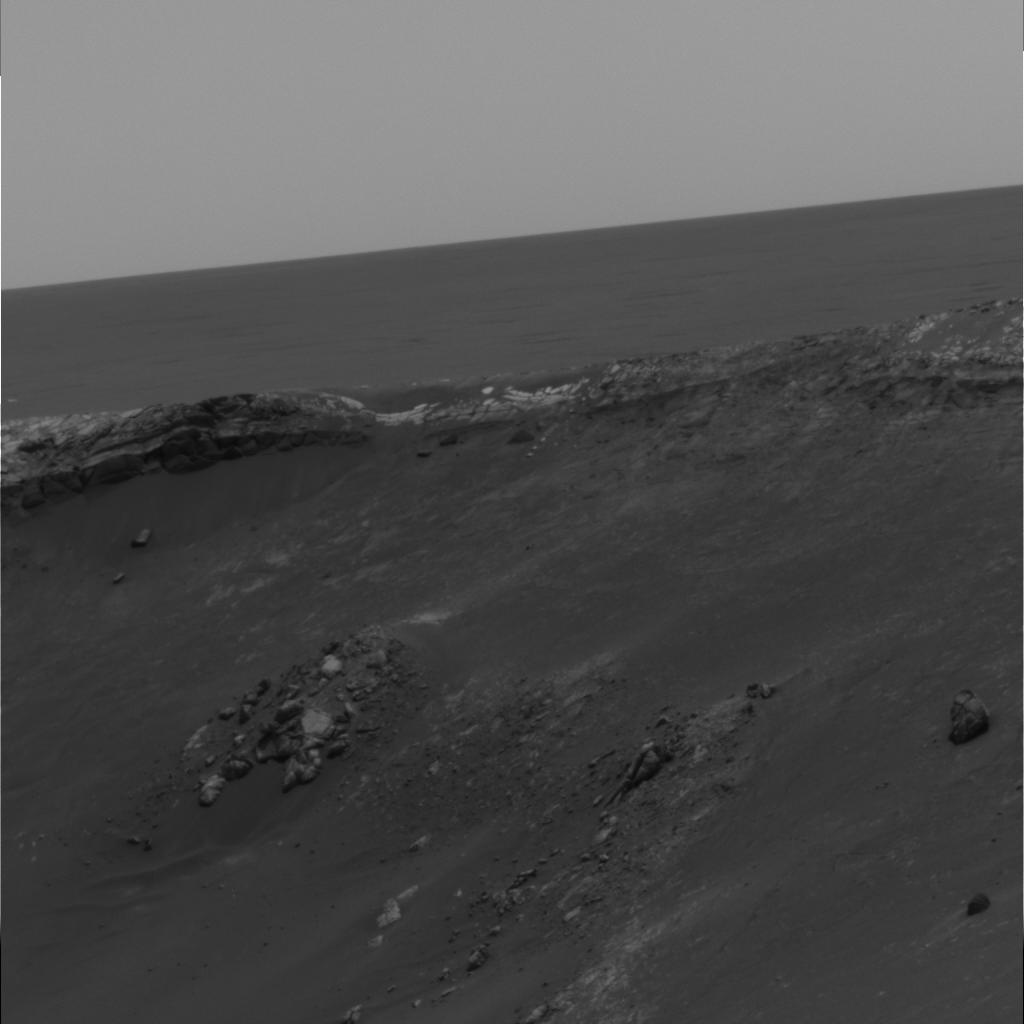
Surface features visible: Rock Outcrops, Float Rocks, Soil, Distant Vista, Sky